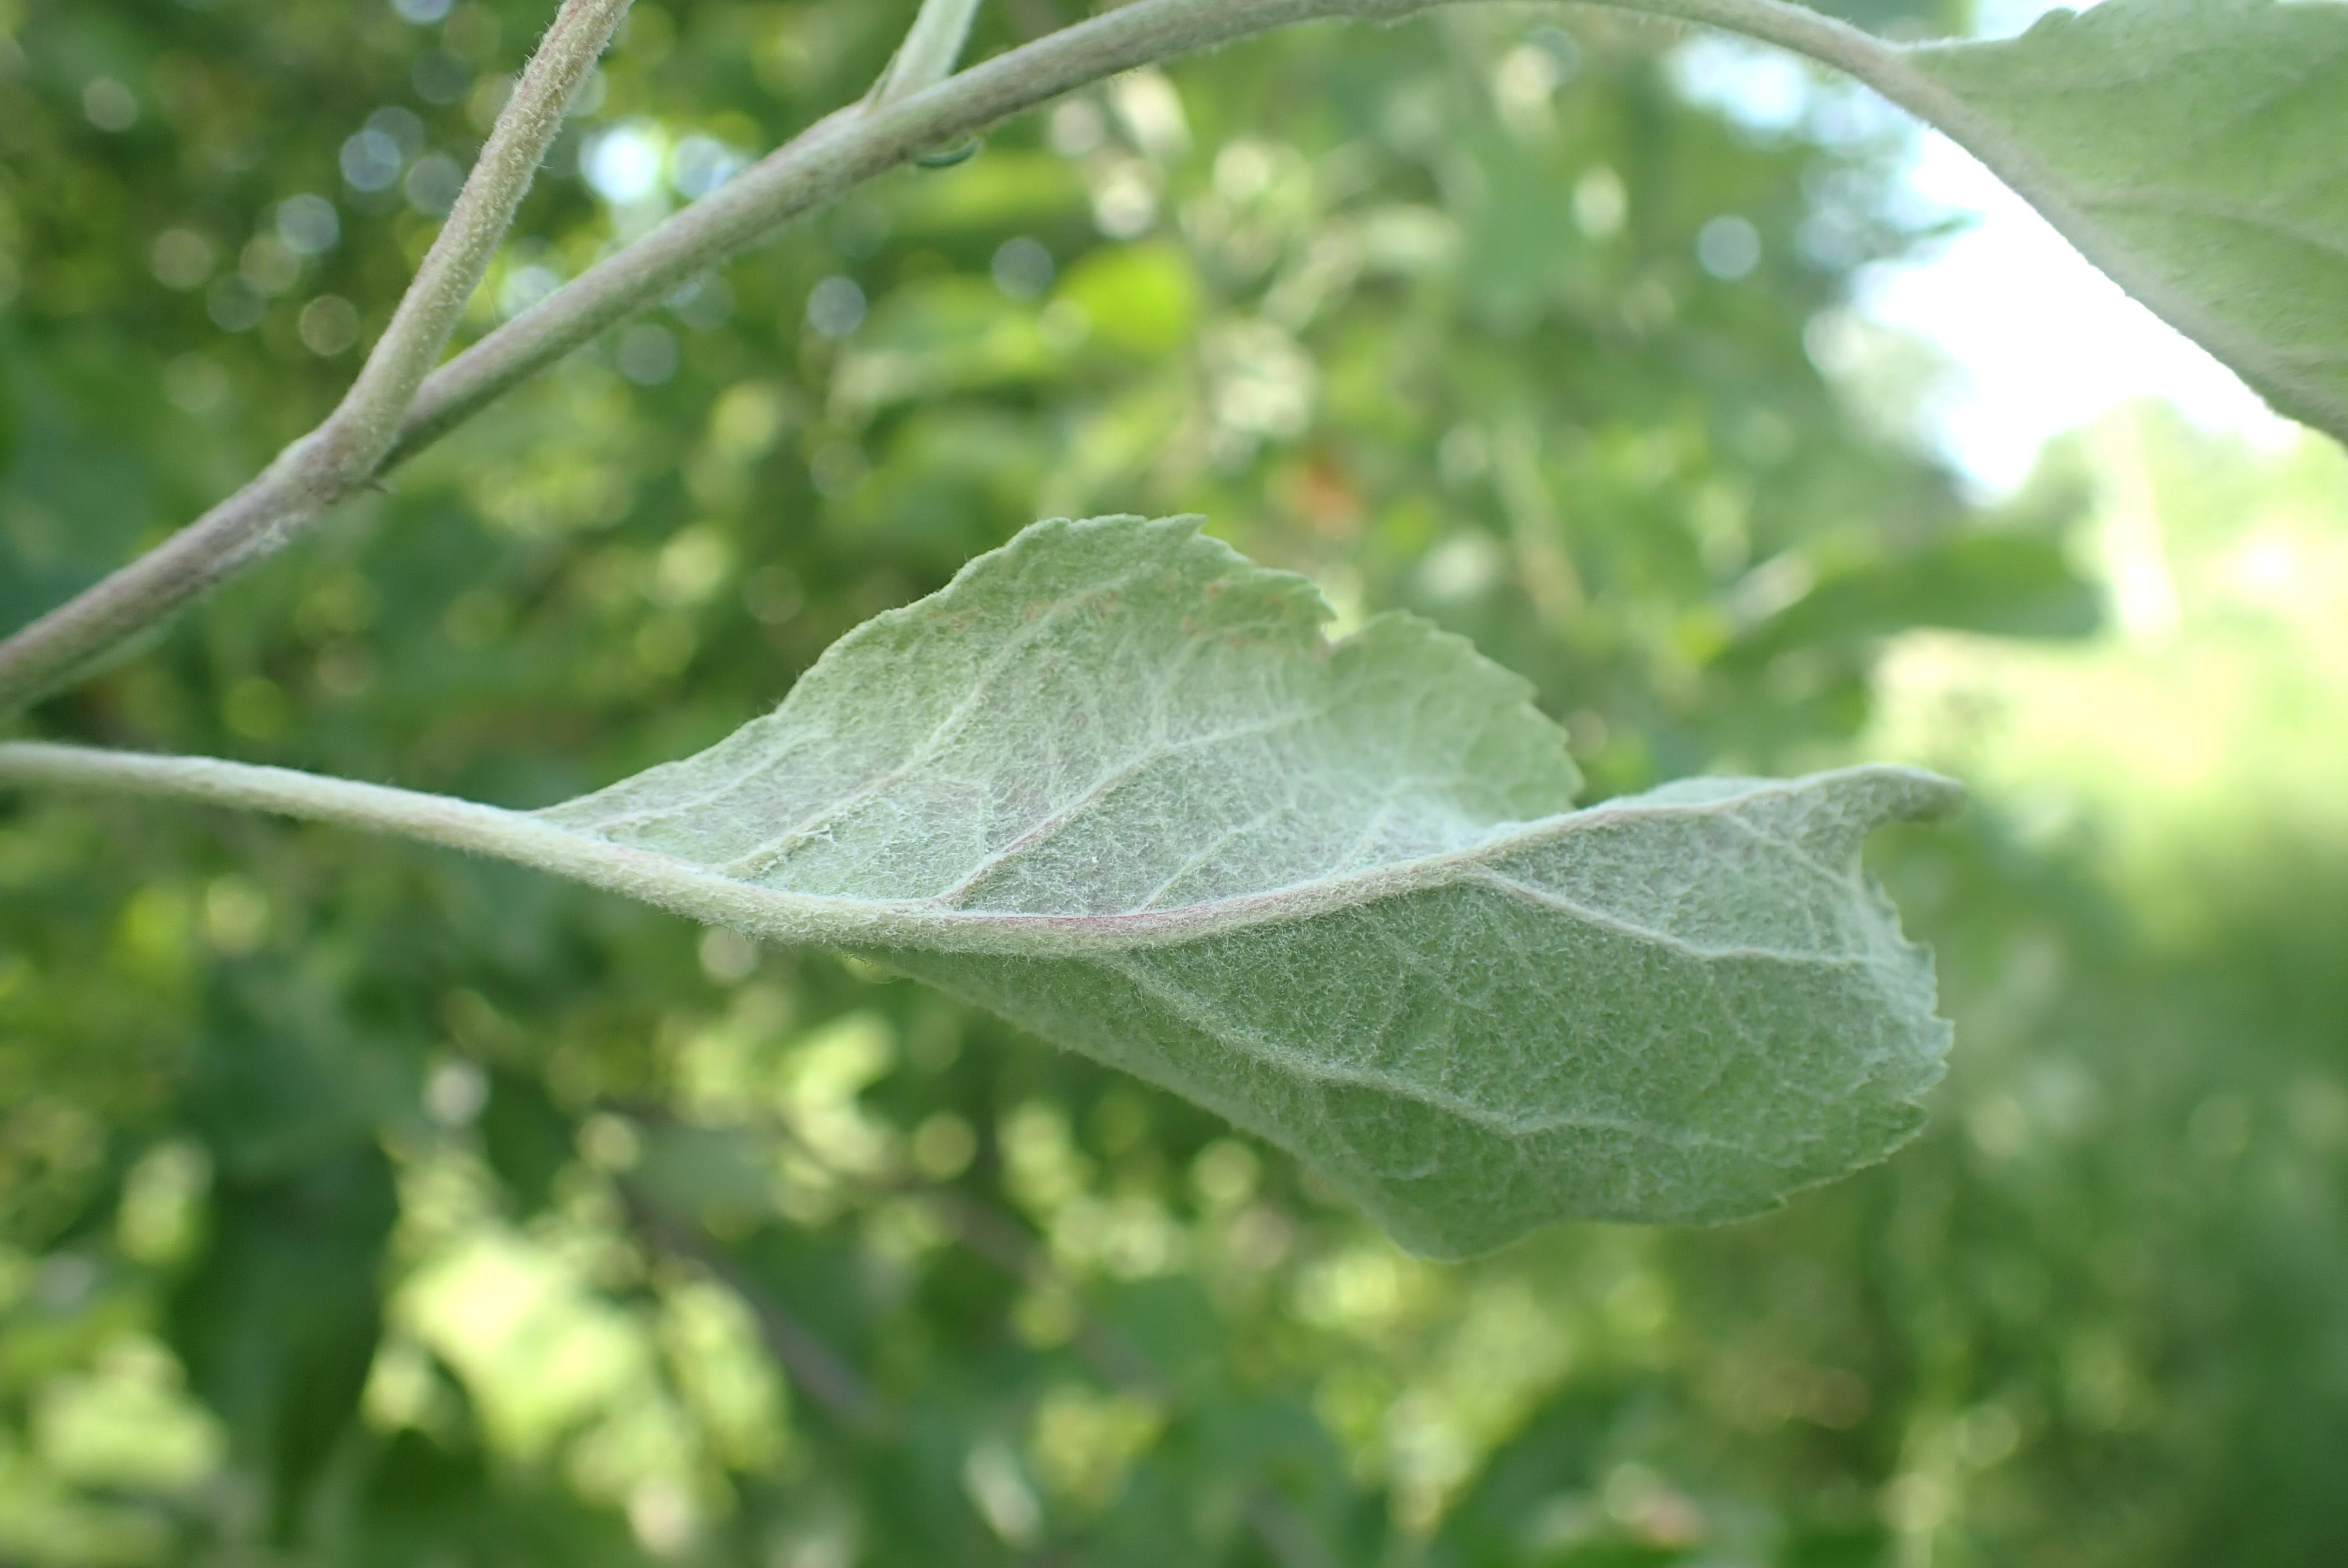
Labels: powdery_mildew